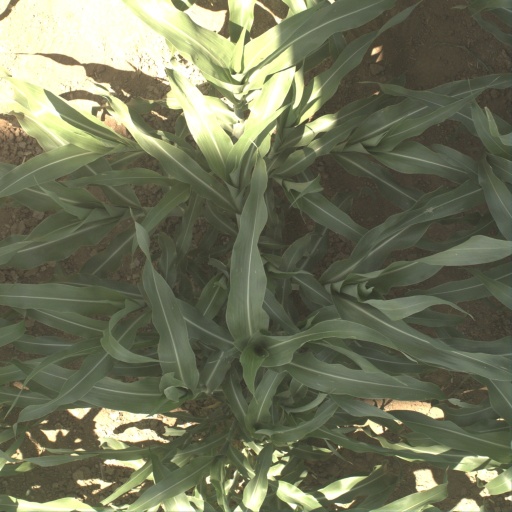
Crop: sorghum